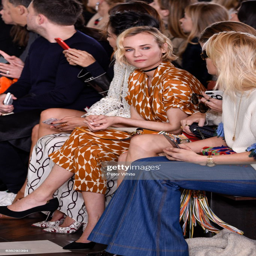
actor attends show during fashion week .